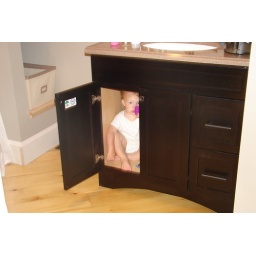
Under the sink in the bathroom